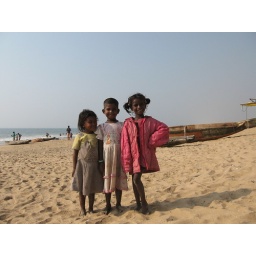
later on the girl in pink decided to pour sand down my back!